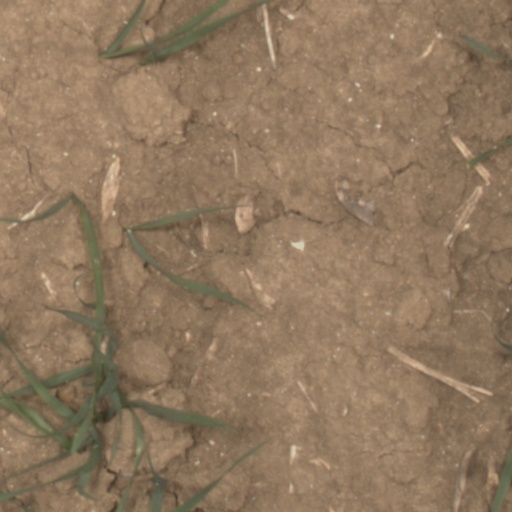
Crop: wheat